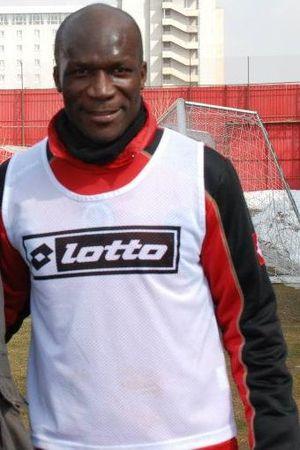
Hervé Germain Tum est un ancien footballeur international camerounais né le 15 février 1979 à Yaoundé.
Bidjocka, ou Bidjoka, est un village de la Région du Centre du Cameroun. Il est localisé dans l'arrondissement de Messondo. On y accède soit par la voie routière qui lie Eséka à Bidjocka, soit par le chemin de fer trans-camerounais au niveau de l'antique gare de Bidjocka.